Port Isaac

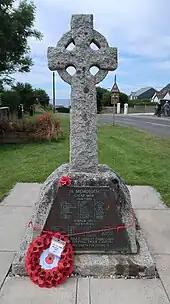
War Memorial listed Grade II for architectural and historic significance

The origins of Port Isaac are likely Celtic and the development of the village can be roughly divided into three phases. Through the Middle Ages and up to the coming of the railways, Port Isaac was a thriving port serving the area inland. During the Tudor period the harbour was dredged, a good illustration of its importance. Once goods from locations further inland were better served by the North Cornwall Railway, the economy of the port relied on pilchard fishing, probably a centuries-old industry. However, the pilchard shoals began to decline, and after World War I tourism became the mainstay of the economy.